Commonwealth Aircraft Corporation

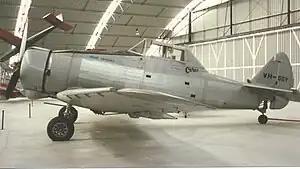
Commonwealth CA-28 Ceres agricultural aircraft

During its existence the Commonwealth Aircraft Corporation produced over 1700 aircraft of all types, including prototypes and aircraft assembled locally from imported components. Of these, almost 550 were examples of aircraft types wholly designed by the company. The designations used by CAC reflected production or design work in fulfillment of different in-house projects or government contracts rather than different types produced (for instance the different designations for the Wackett and Winjeel prototypes compared to their production versions). Early types were given consecutive manufacturer's construction numbers (c/nos.), while later types (beginning with the production version of the Winjeel) were given c/nos. with the model number as a prefix. Construction numbers 1210 to 1224 appear not to have been assigned. The list of company designations and construction numbers is: